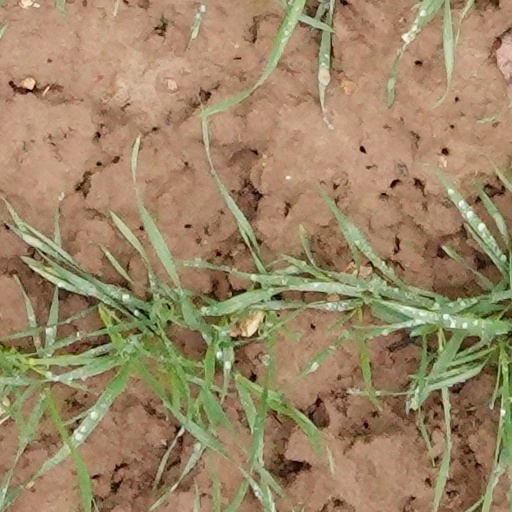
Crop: wheat